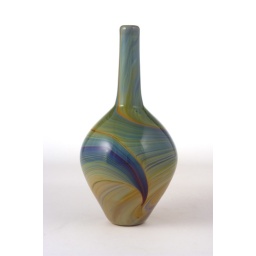
This bottle was blown from calcedonio (silver) glass by Jeff Prce.